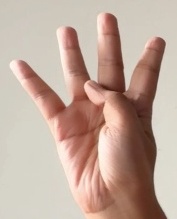
ASL sign: 4